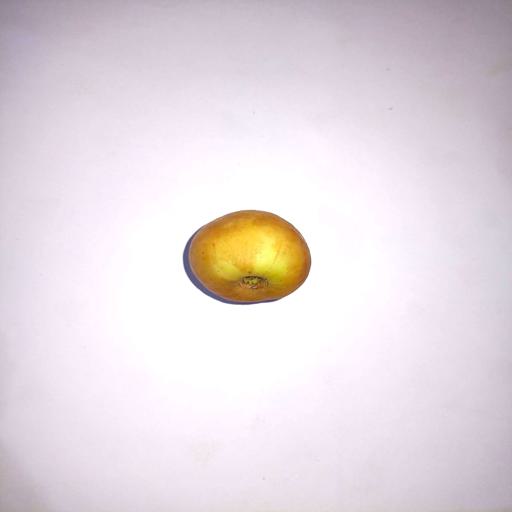
Label: healthy